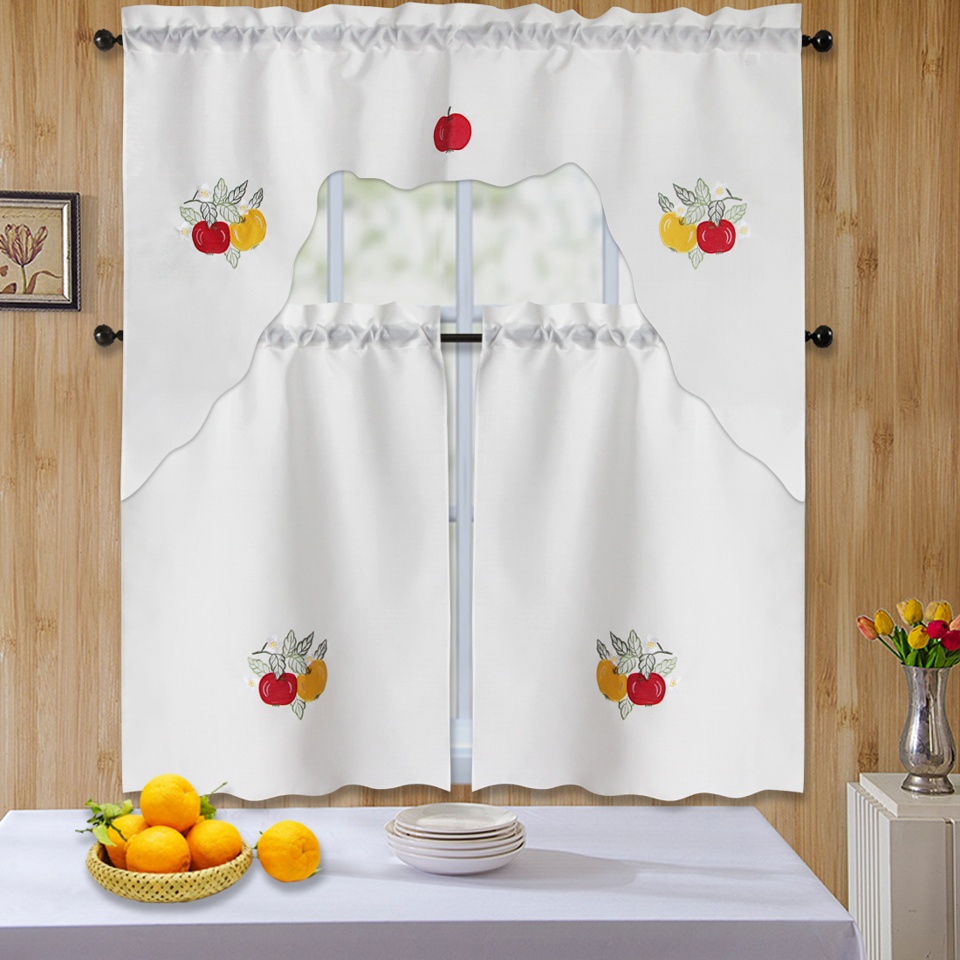
BT590-3PC SWAG KITCHEN CURTAIN
Complete your kitchen decor with the BT590-3PC SWAG KITCHEN CURTAIN. This 3-piece set will add a touch of charm with its classic swag design. Made with quality fabric, it offers privacy and light control while complementing your kitchen's style. Upgrade your space with this functional and stylish curtain set.
Brand: Jenin Home Furnishing
Category: Home & Garden > Decor > Window Treatments > Curtains & Drapes